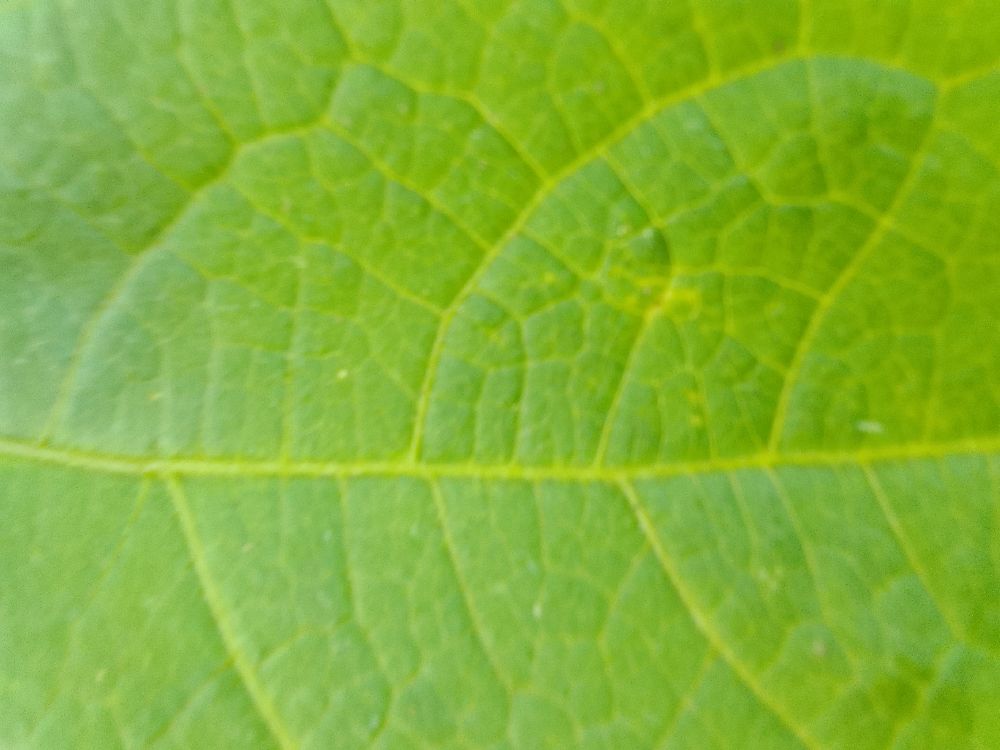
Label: healthy